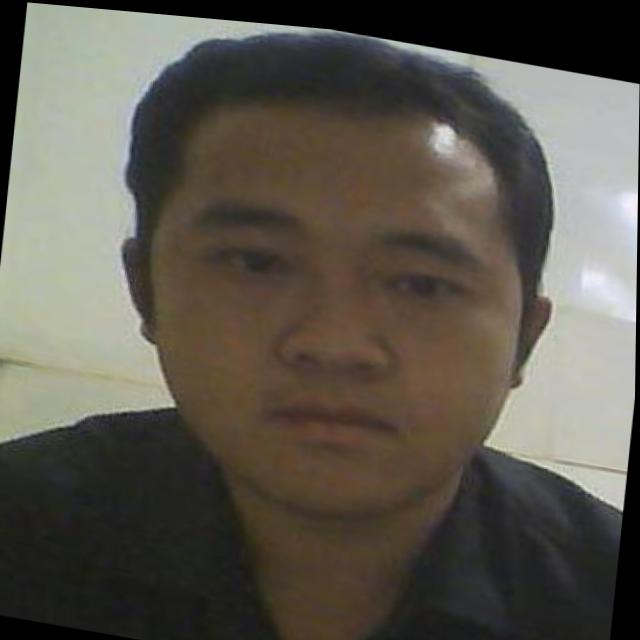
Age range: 21-44